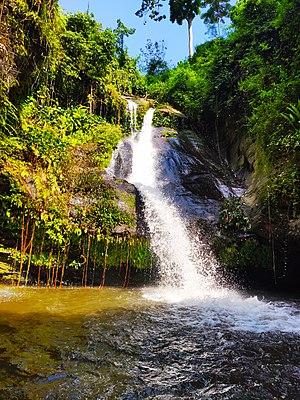
Après 1 heure de piste, en 4x4 et descente à pied en pleine forêt du Togo entre jungle et broussaille. Découverte de la cascade de Womé. This is an image with the theme ""Africa on the Move or Transport"" from: Togo"
La liste de chutes d'eau présentée ci-dessous est un échantillon, classé par continent puis par pays ou État, de chutes d'eau naturelles, ayant acquis une relative notoriété du fait de leur fréquentation et/ou de leurs particularités : dimensions, concrétionnement, aménagements humains, art mobilier, pratiques rituelles, etc.